Gloria Gould

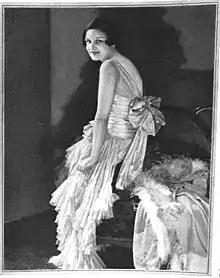
Gloria Gould in 1925

Gloria Gould (March 3, 1906 – August 16, 1943) was an American socialite who was the daughter of industrialist heir George Jay Gould I.